Ghaznavids

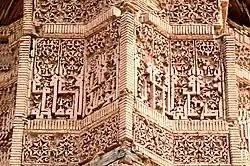
Detail of the Intricate Brickwork on the Mas'ud III Ghazni minaret.

Sabuktigin lived as a mamluk, Turkic slave-soldier, during his youth and later married the daughter of his master Alptigin, who fled to Ghazna following a failed coup attempt, and conquered the city from the local Lawik rulers in 962. After Alptigin death, his son Abu Ishaq Ibrahim governed Ghazna for three years. His death was followed by the reign of a former ghulam of Alptigin, Bilgetigin. Bilgetigin's rule was so harsh the populace invited Abu Bakr Lawik back. It was through Sabuktigin's military ability that Lawik was removed, Bilgetigin was exiled, and Sabuktigin gained the governorship.